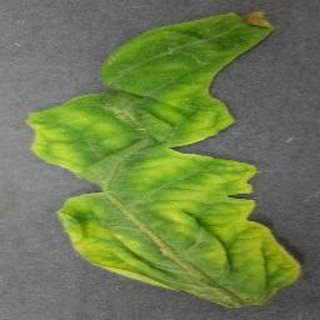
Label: tomato_yellow_leaf_curl_virus